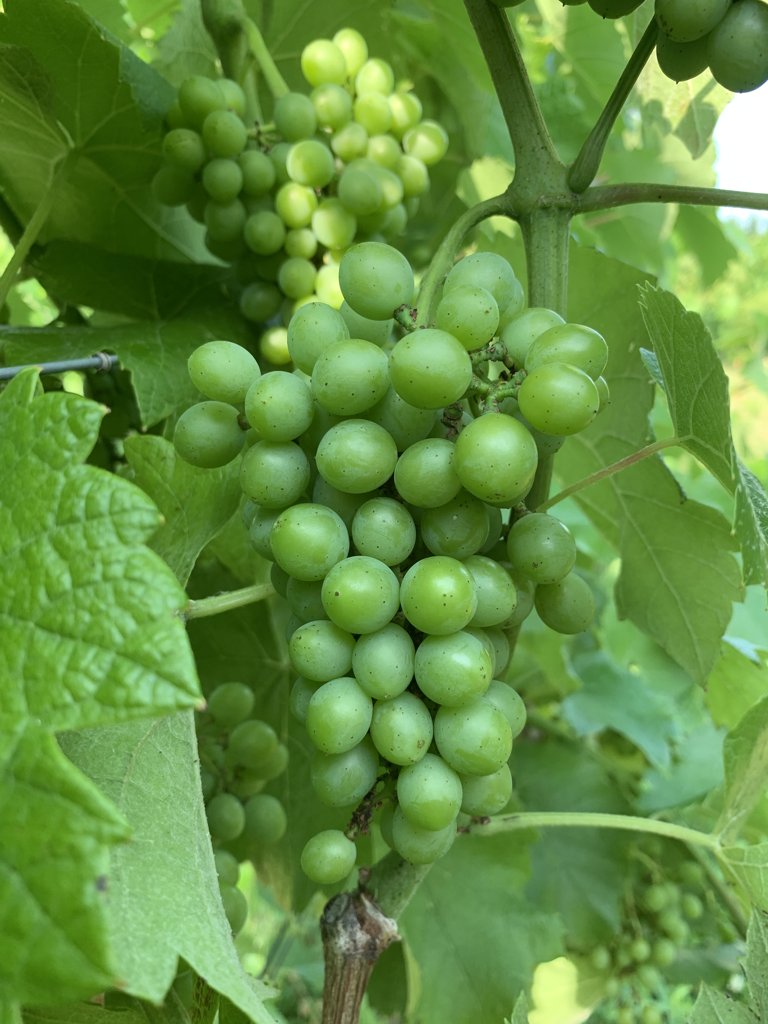
Berries visible: 120
Grape clusters: 5